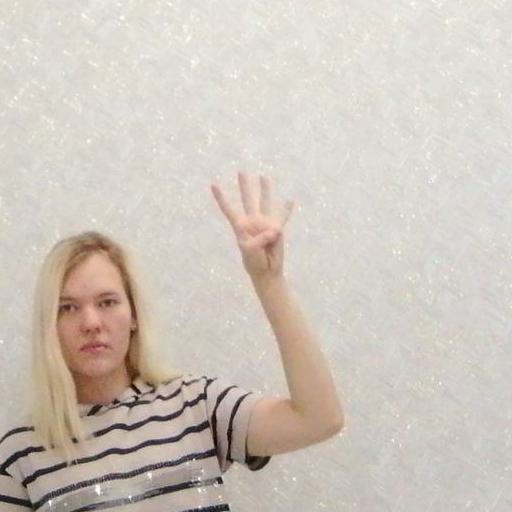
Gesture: four